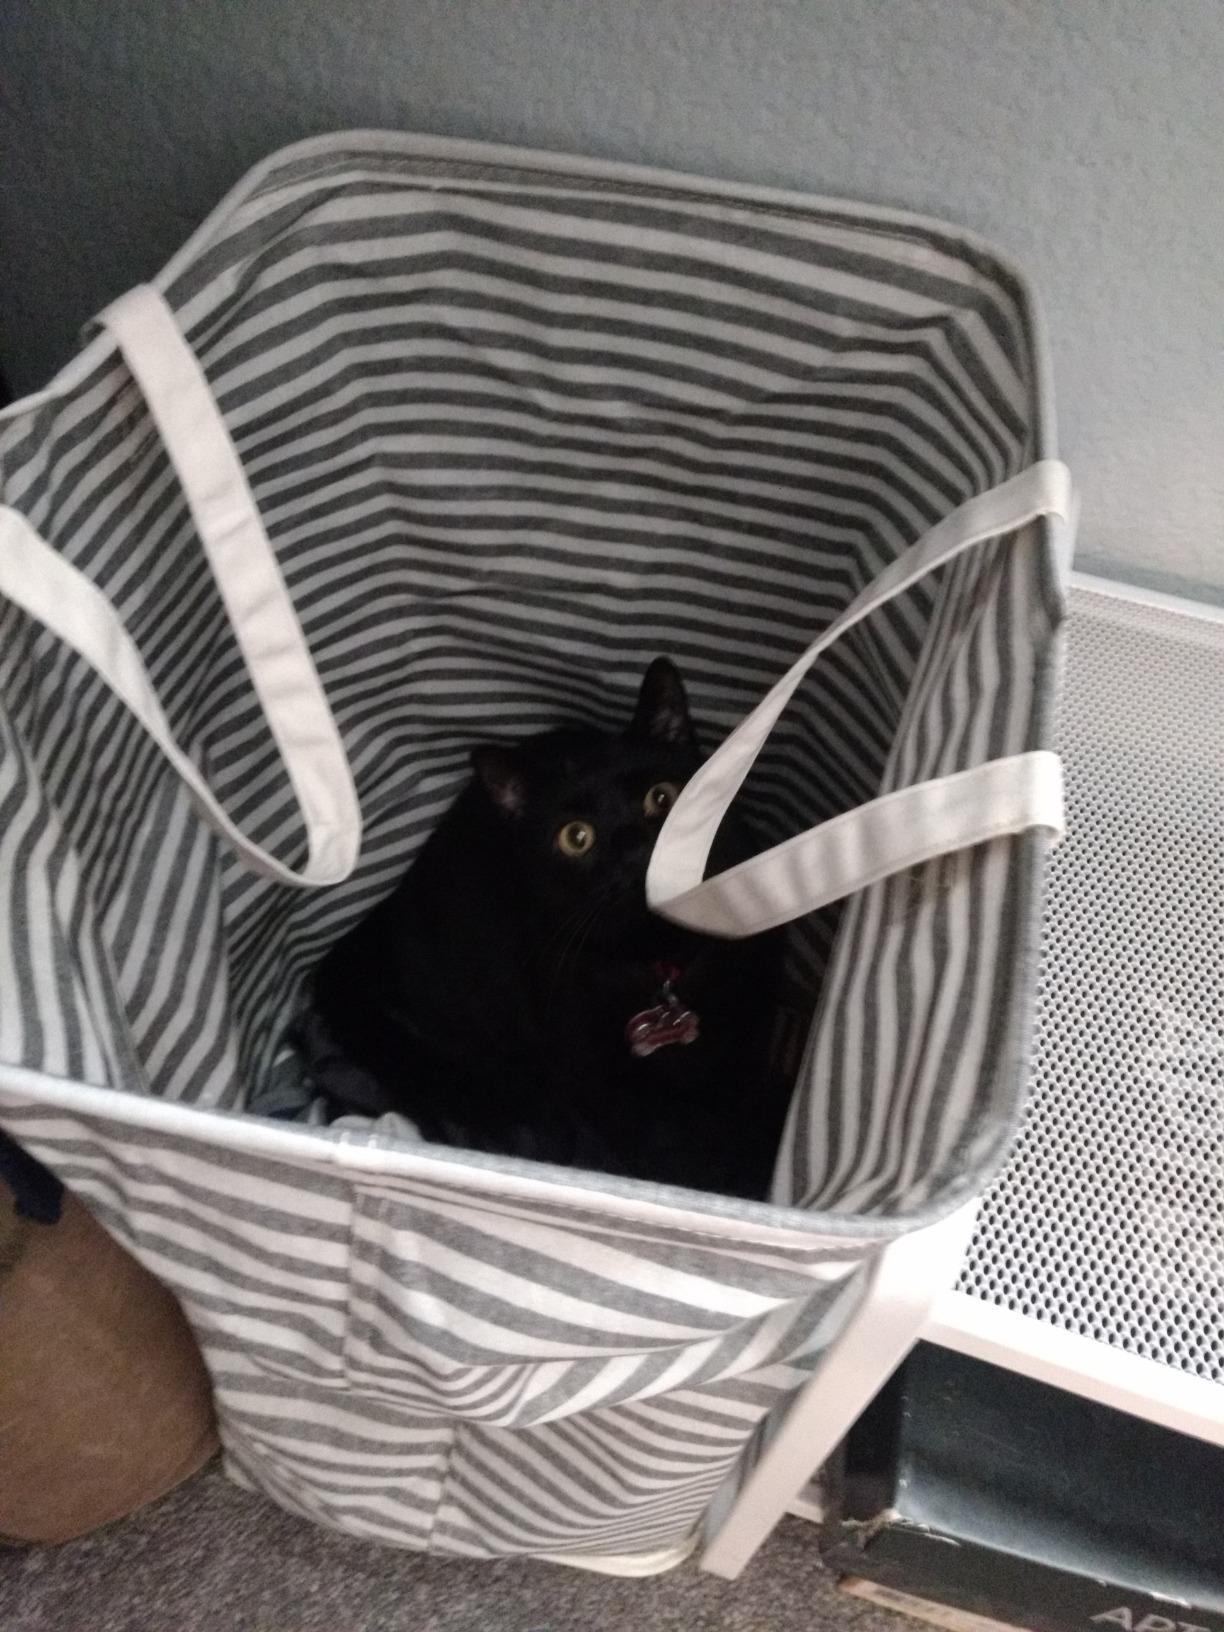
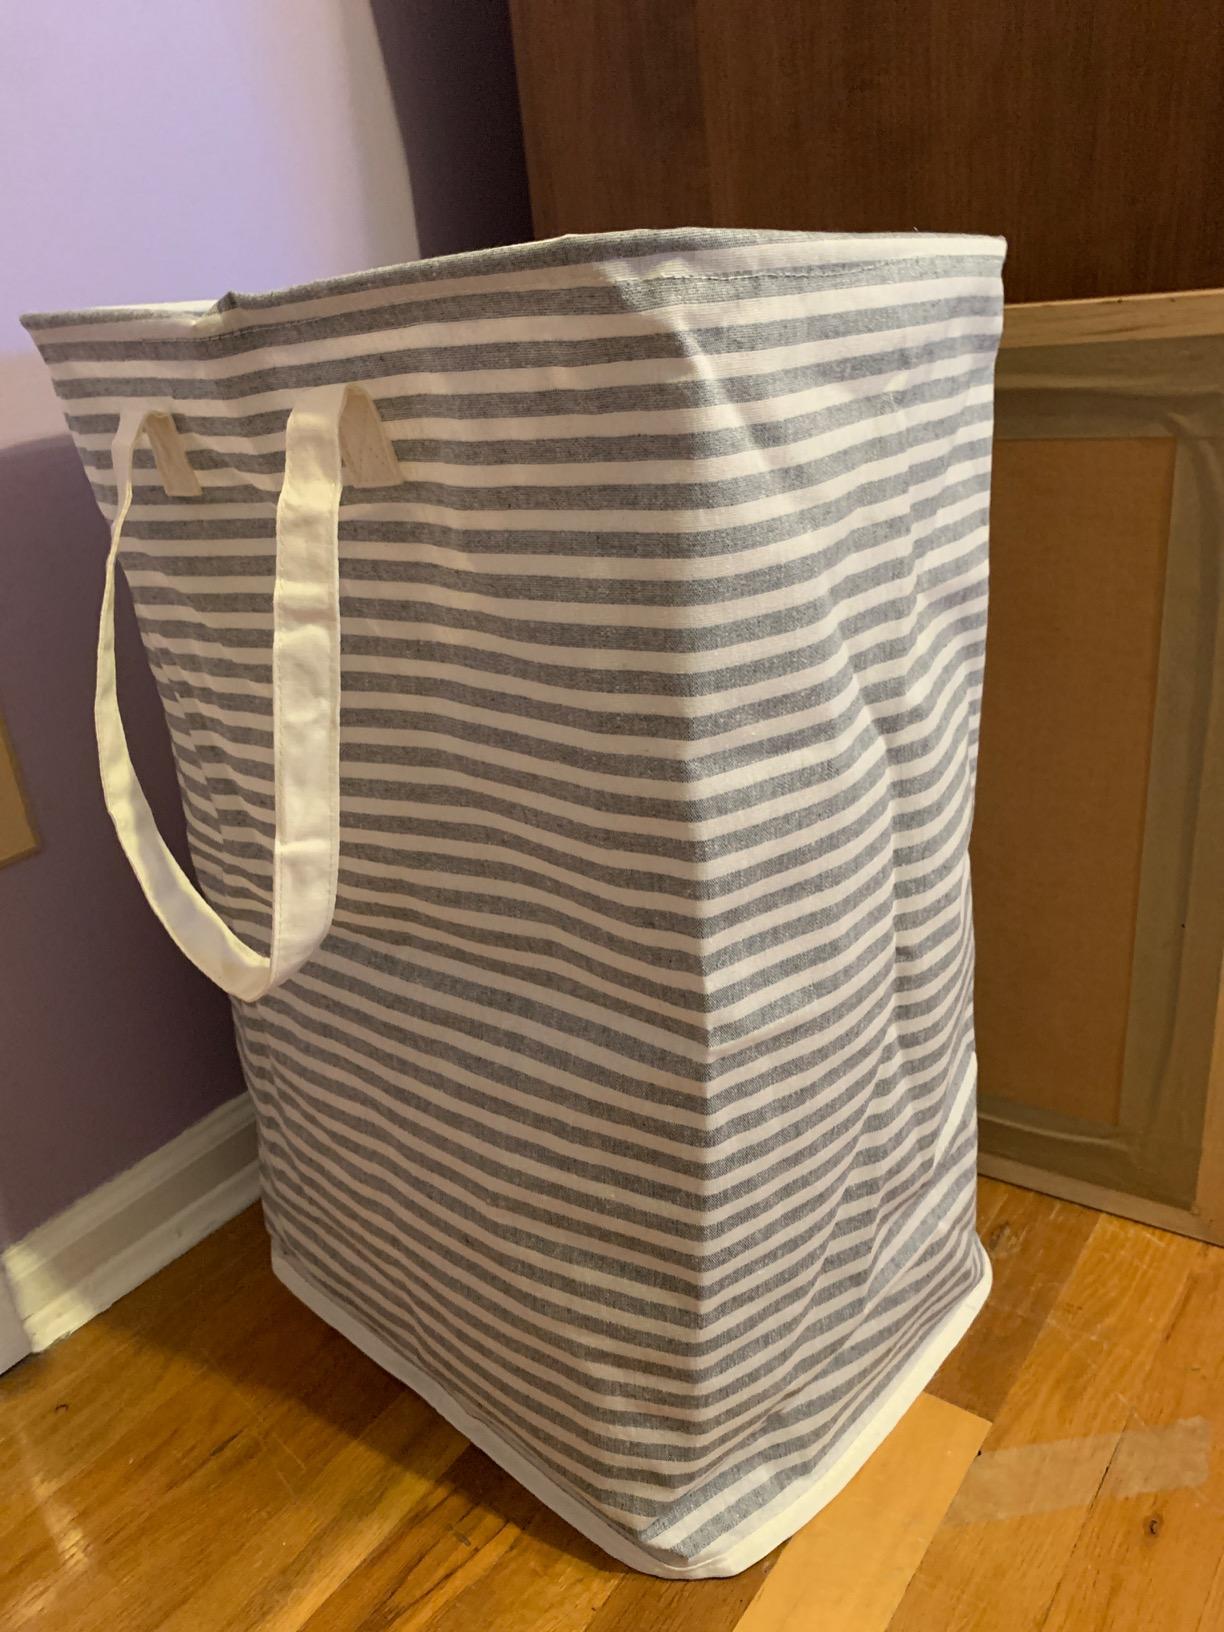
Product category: items_hamper
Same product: yes